Geophone (musical instrument)

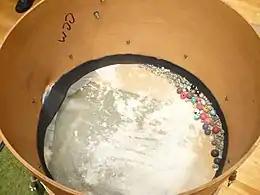
A geophone assembled for a 2008 performance of Olivier Messiaen's "Des canyons aux étoiles..." in Oberlin, Ohio

The geophone, now often known as the ocean drum is a percussion instrument, invented by the French composer Olivier Messiaen for use in his large composition for piano and orchestra entitled "Des canyons aux étoiles…" ("From the canyons to the stars…") and later appeared in his other works. It consists of a drum filled with thousands of small lead pellets, and is played by swirling it around slowly so that the noise of the pellets resembles the sound of dry shifting earth.